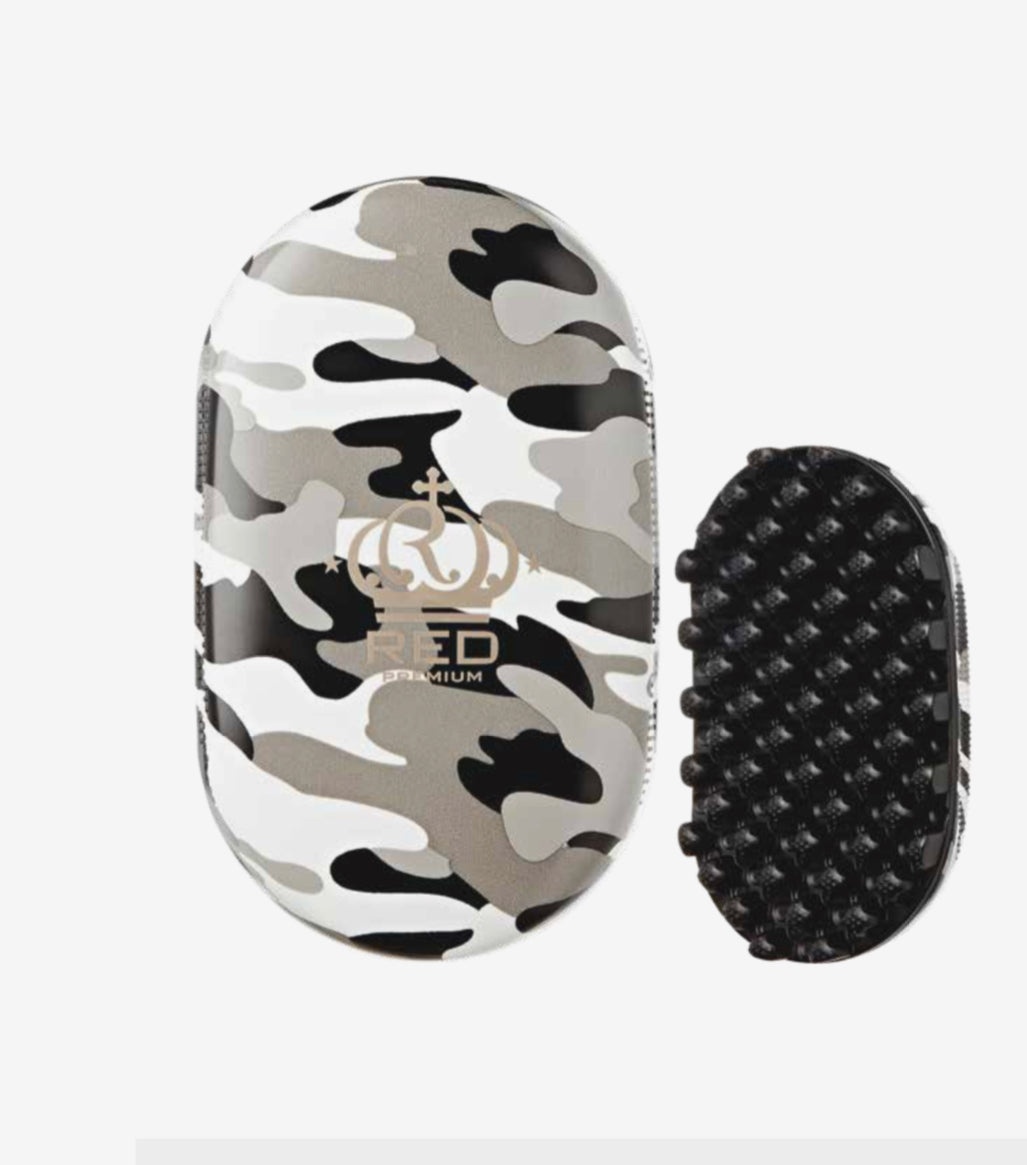
Twist King Slim Camo Regular HS06
Brand: Fort Worth Barber Supply
Category: Health & Beauty > Personal Care > Shaving & Grooming > Hair Clippers & Trimmers